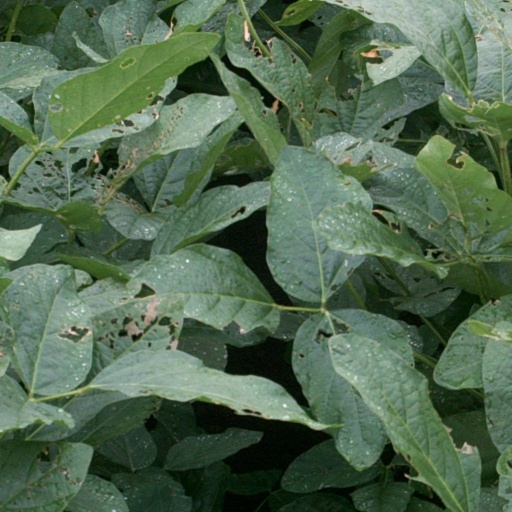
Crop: soybean